Bánh xèo
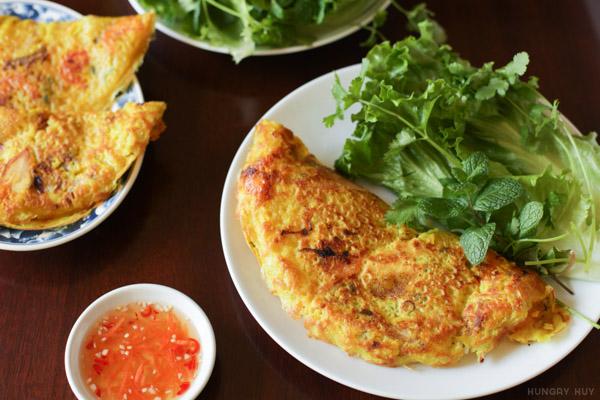
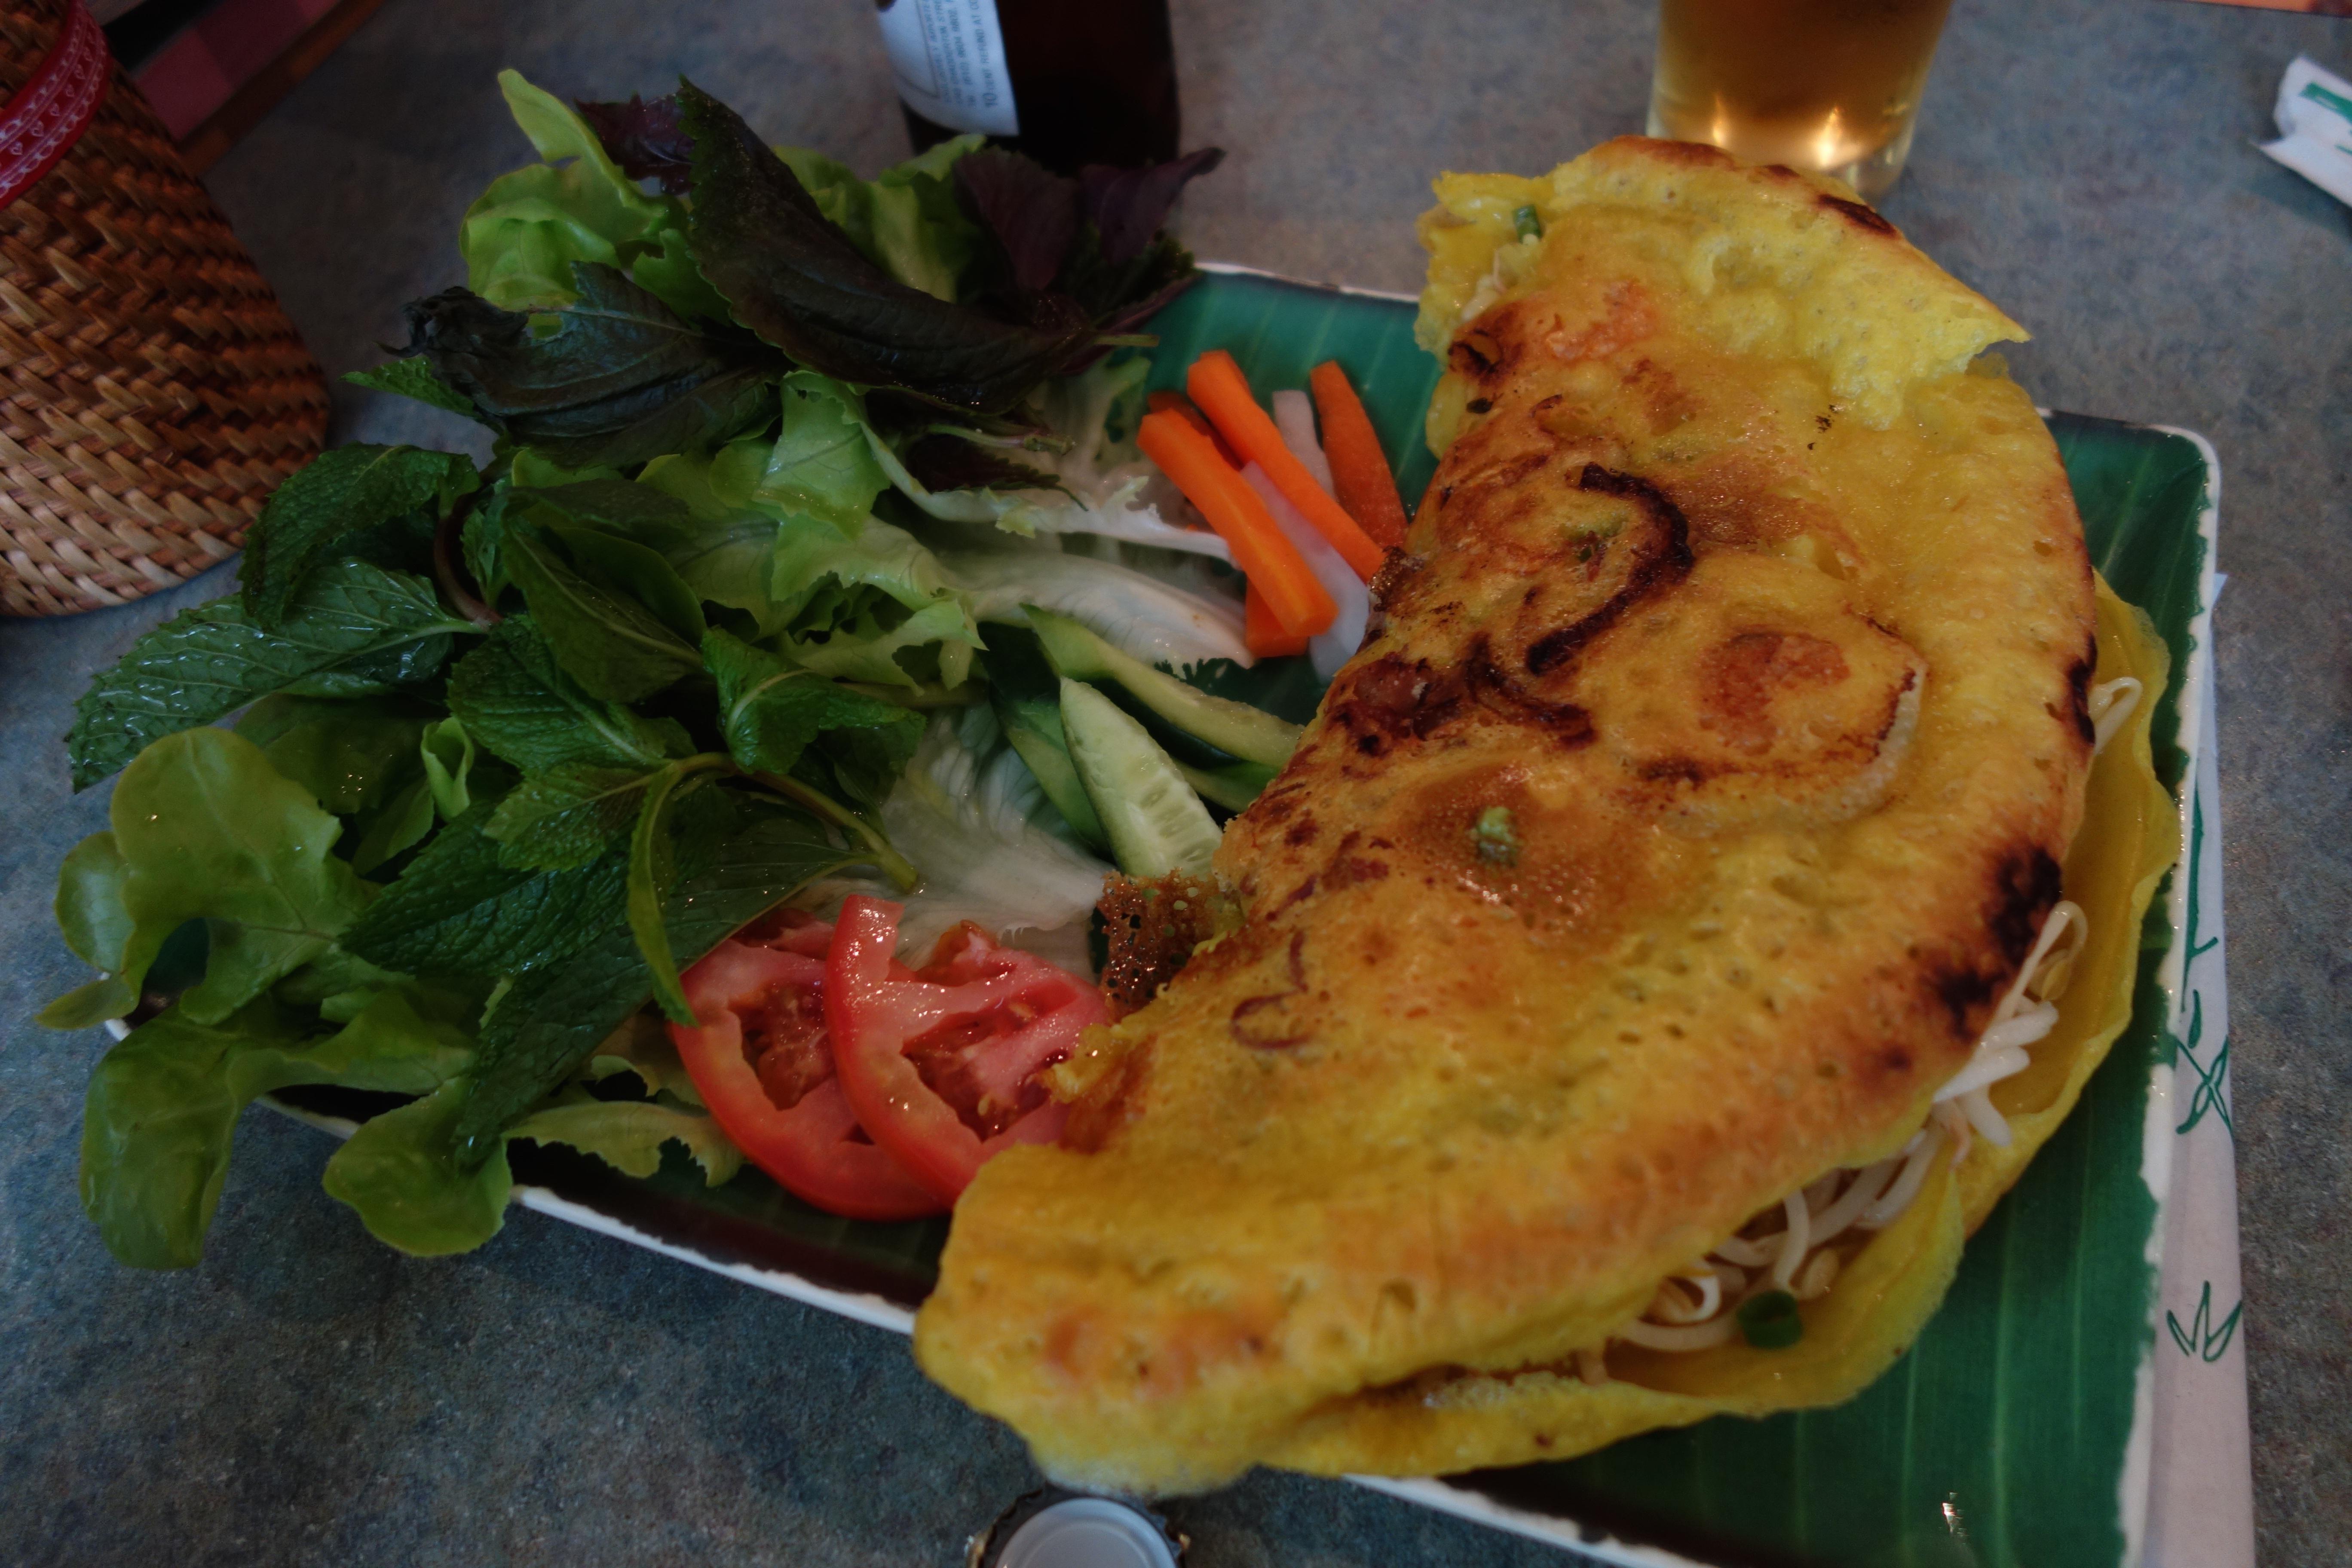
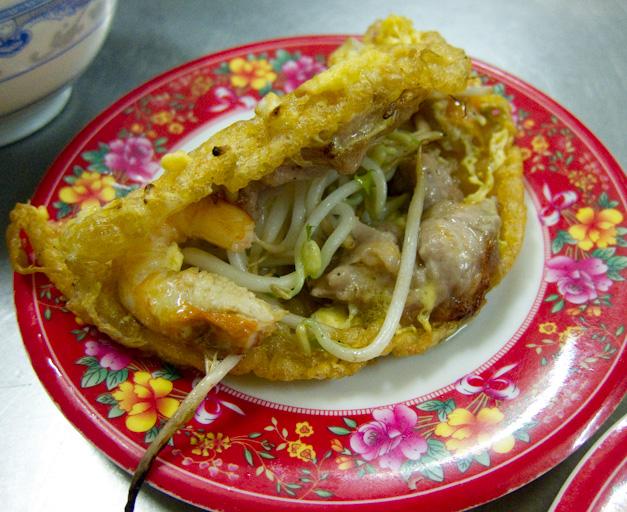
Also known as:
de - German: Bánh xèo
eo - Esperanto: Bánh xèo
es - Spanish: Bánh xèo
fr - French: Bánh xèo
id - Indonesian: Bánh xèo
it - Italian: Bánh xèo
ja - Japanese: バインセオ
jv - Javanese: Bánh xèo
ko - Korean: 바인 쌔오
ms - Malay: Bánh xèo
pl - Polish: Bánh xèo
th - Thai: บั๊ญแส่ว
tr - Turkish: Banh xeo
uk - Ukrainian: Бань сео
vi - Vietnamese: Bánh xèo
yue - Cantonese: 越南煎餅
zh - Chinese: 越南煎餅
Category: pancake (pancake)
Cuisine: Vietnamese
Associated cuisines: Vietnamese, Thai, Cambodian
Area: Vietnam
Countries: Vietnam
Region: South Eastern Asia, , , ,
The dish is a savoury fried pancake made of rice flour, water, and turmeric powder. Some common stuffings include pork, prawns, diced green onion, mung bean, and bean sprouts.